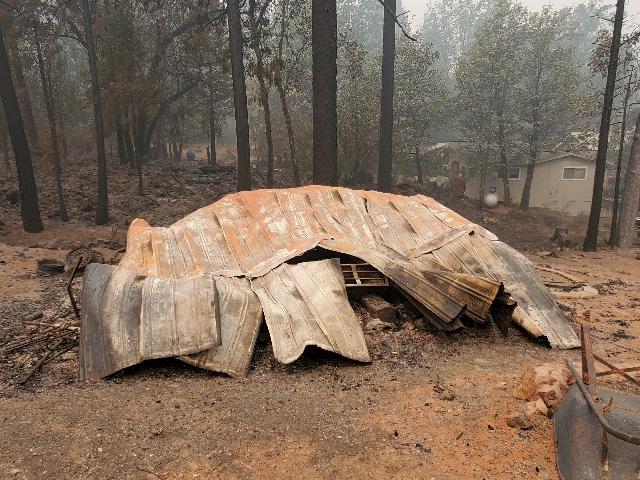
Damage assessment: destroyed